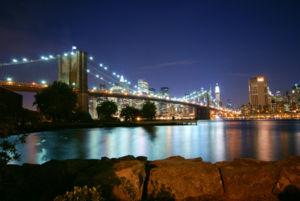
Deux sur la balançoire est un film américain réalisé par Robert Wise et sorti en 1962.